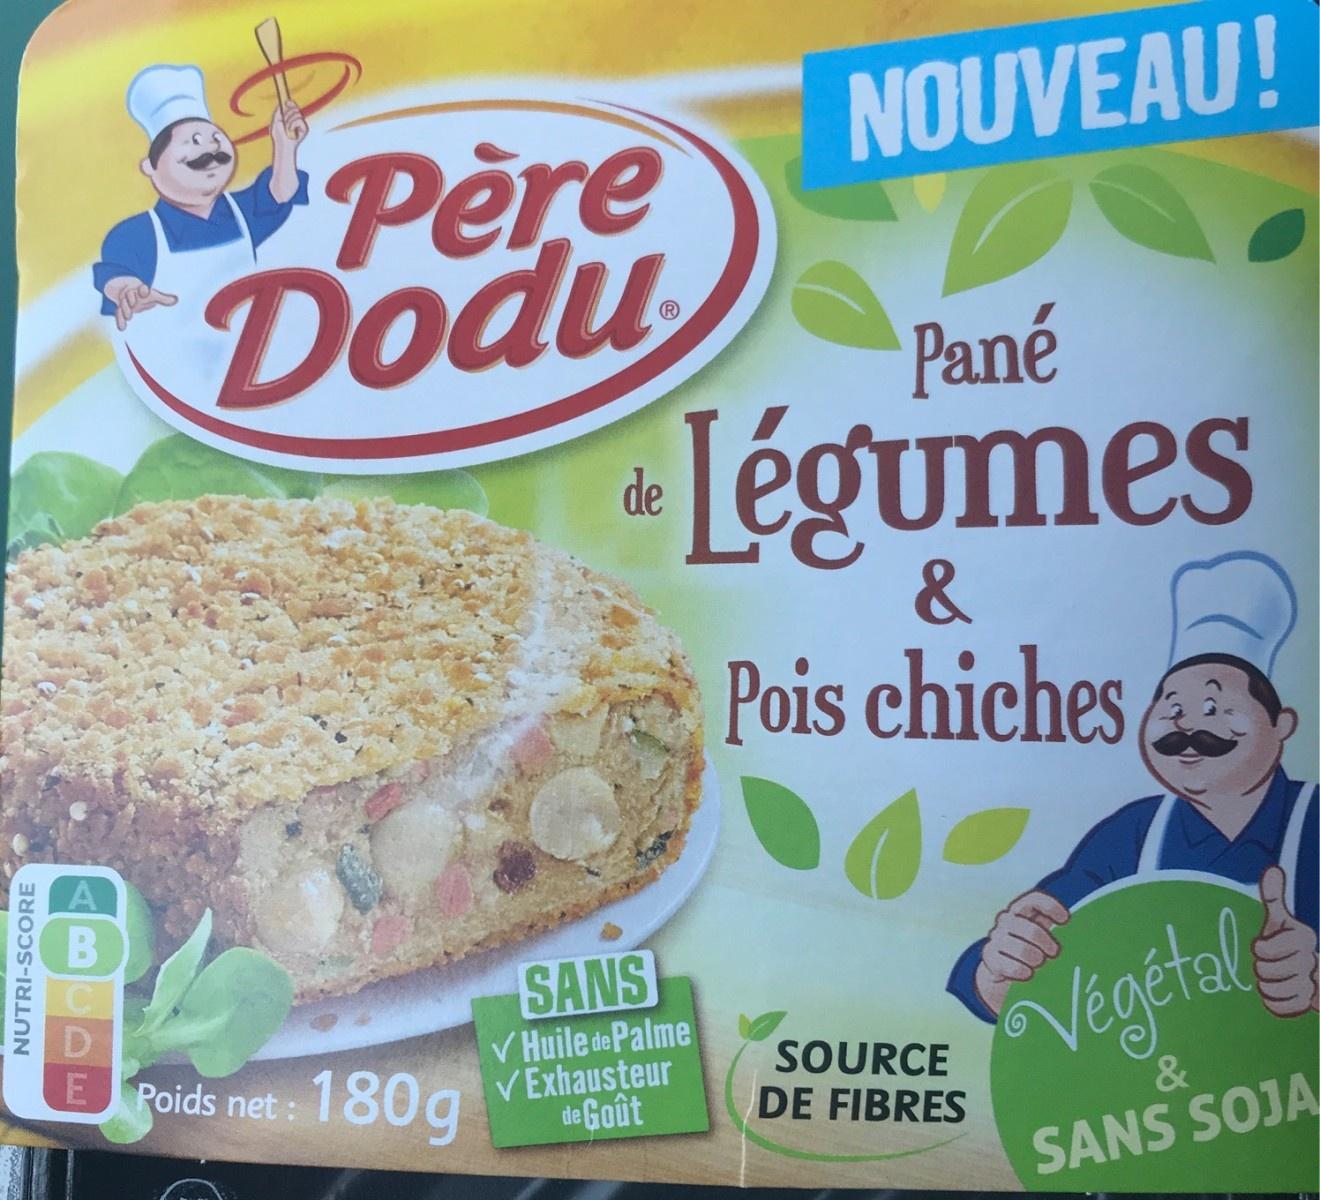
Nutri-Score label: nutriscore-b